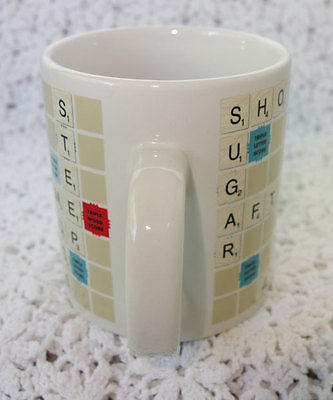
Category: mug